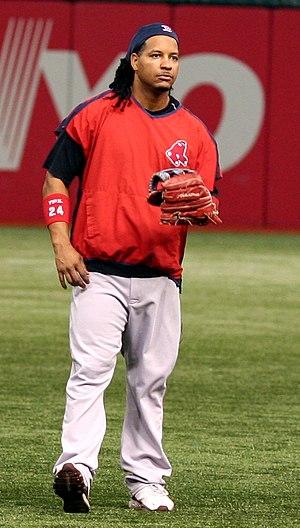
Manuel « Manny » Arístide Ramírez Onelcida est un voltigeur de baseball ayant évolué dans les Ligues majeures de 1993 à 2011.
La Saison 2011 des Rays de Tampa Bay est la 14ᵉ saison en ligue majeure pour cette franchise.